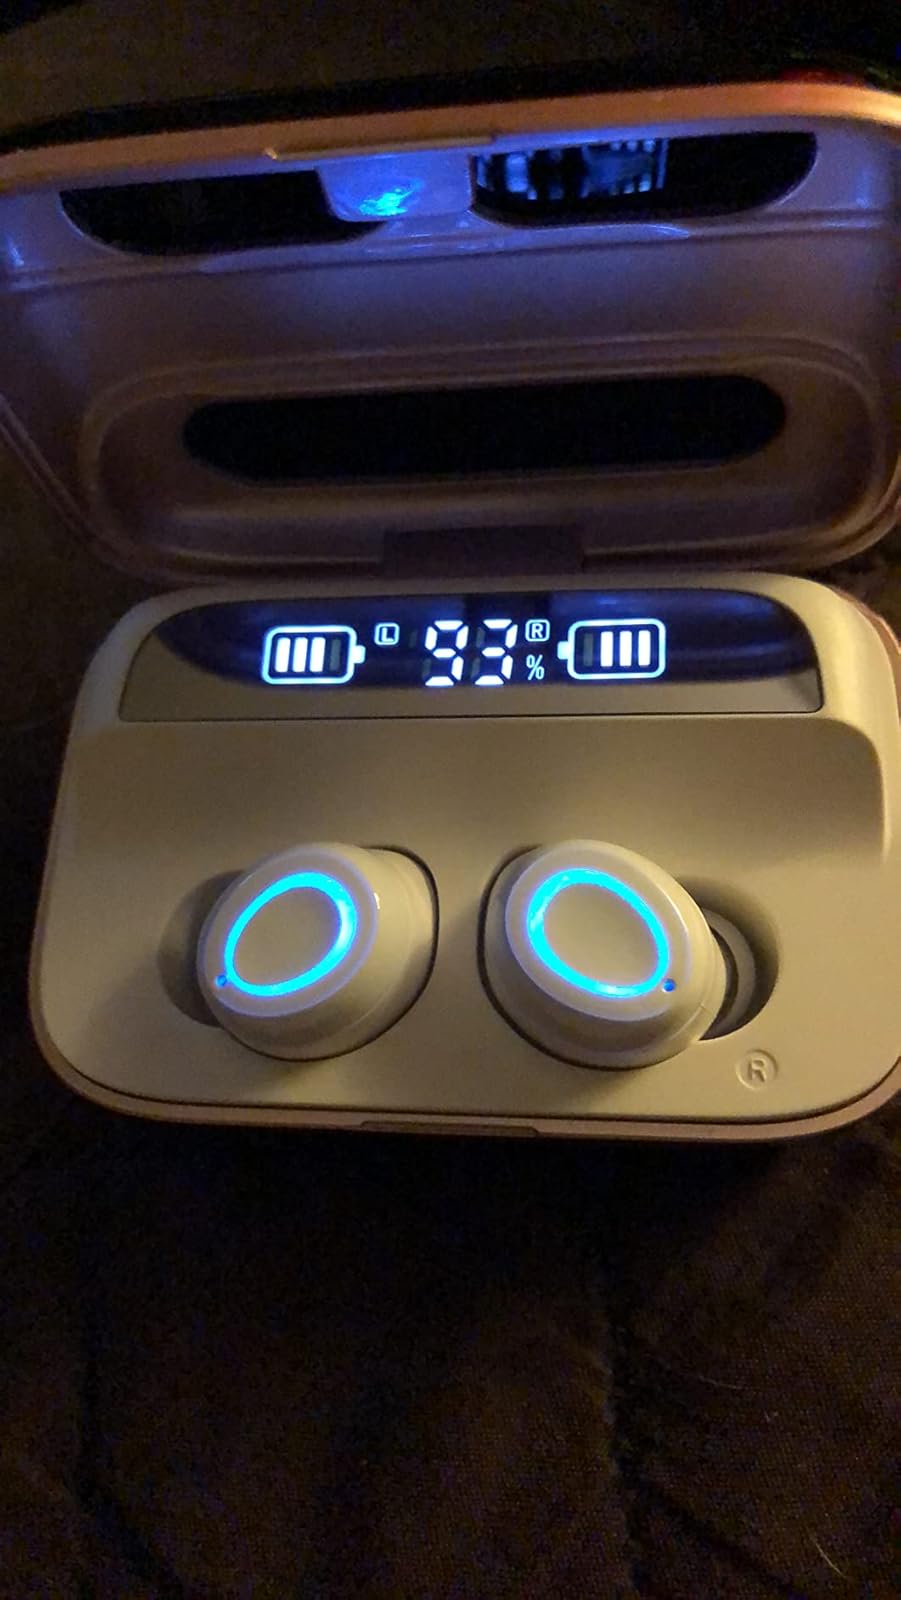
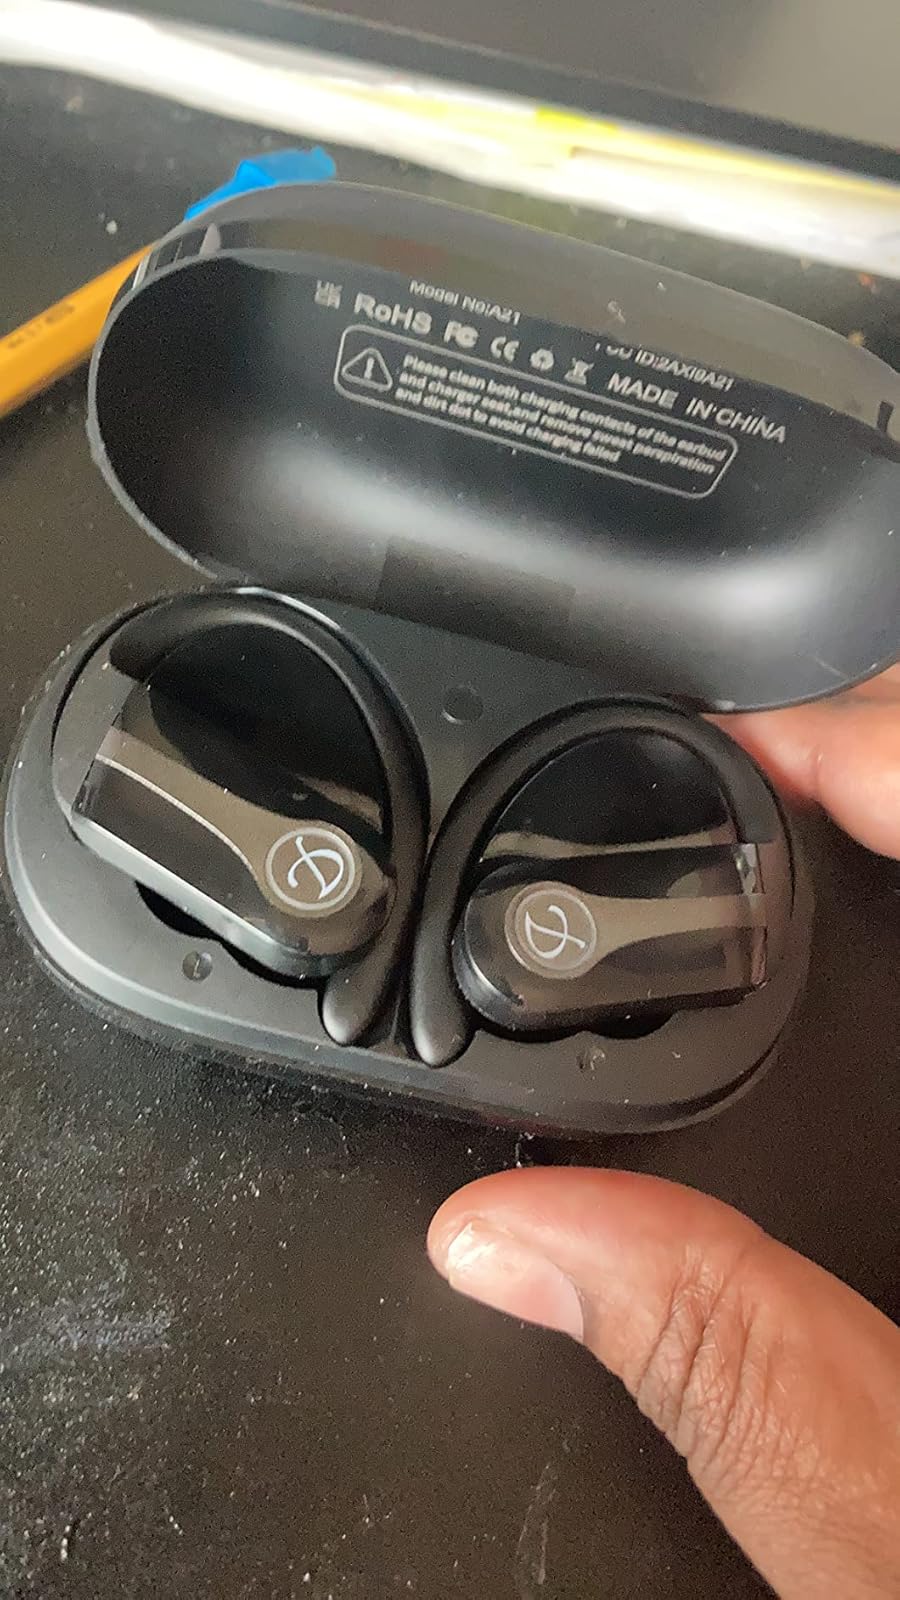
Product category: earbuds
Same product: no